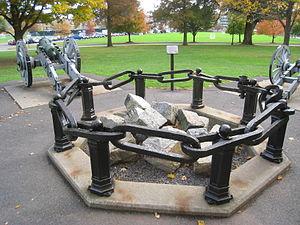
La chaîne de port, estacade ou autre variante est un obstacle tendu à travers une voie d'eau navigable pour maîtriser la navigation ou la bloquer. Elle pouvait être une installation militaire visant à interdire l'accès d'un lieu aux navires ennemis ; le filet anti-sous-marin en est un exemple moderne. Elle pouvait aussi servir, surtout sur les fleuves et rivières, à obliger les bâtiments de passage à acquitter un péage ou à prévenir la propagation de pestes au XVIIᵉ siècle.
L'Hudson River Chain est un dispositif défensif implanté sur le fleuve Hudson, constitué de deux chaînes faisant obstacle à la navigation et de deux chevaux de frise.